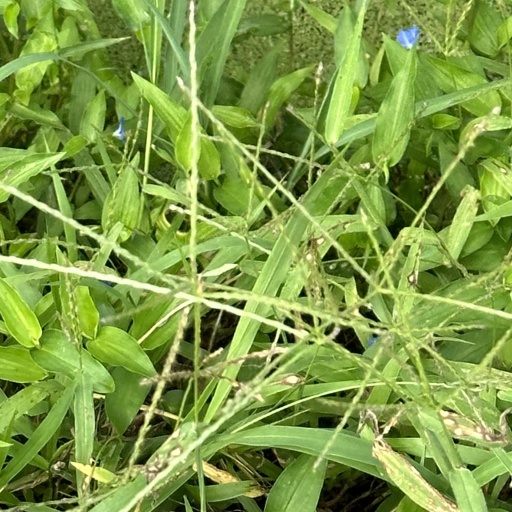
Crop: rice